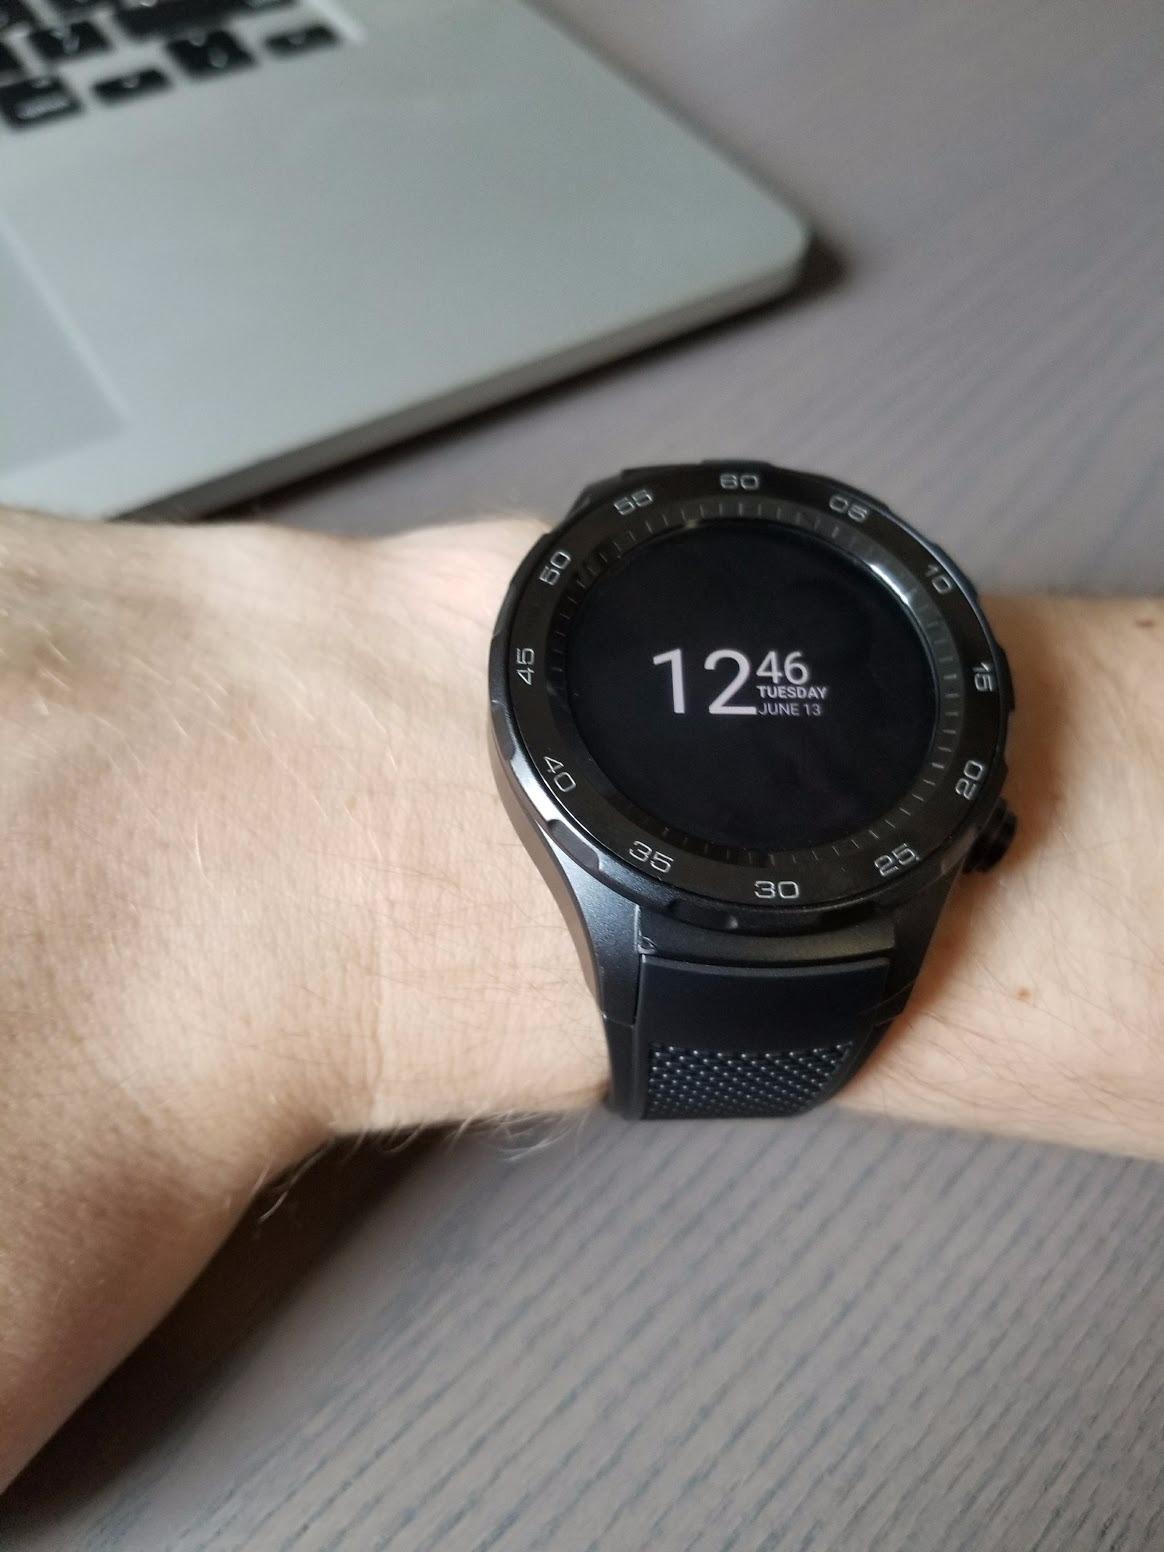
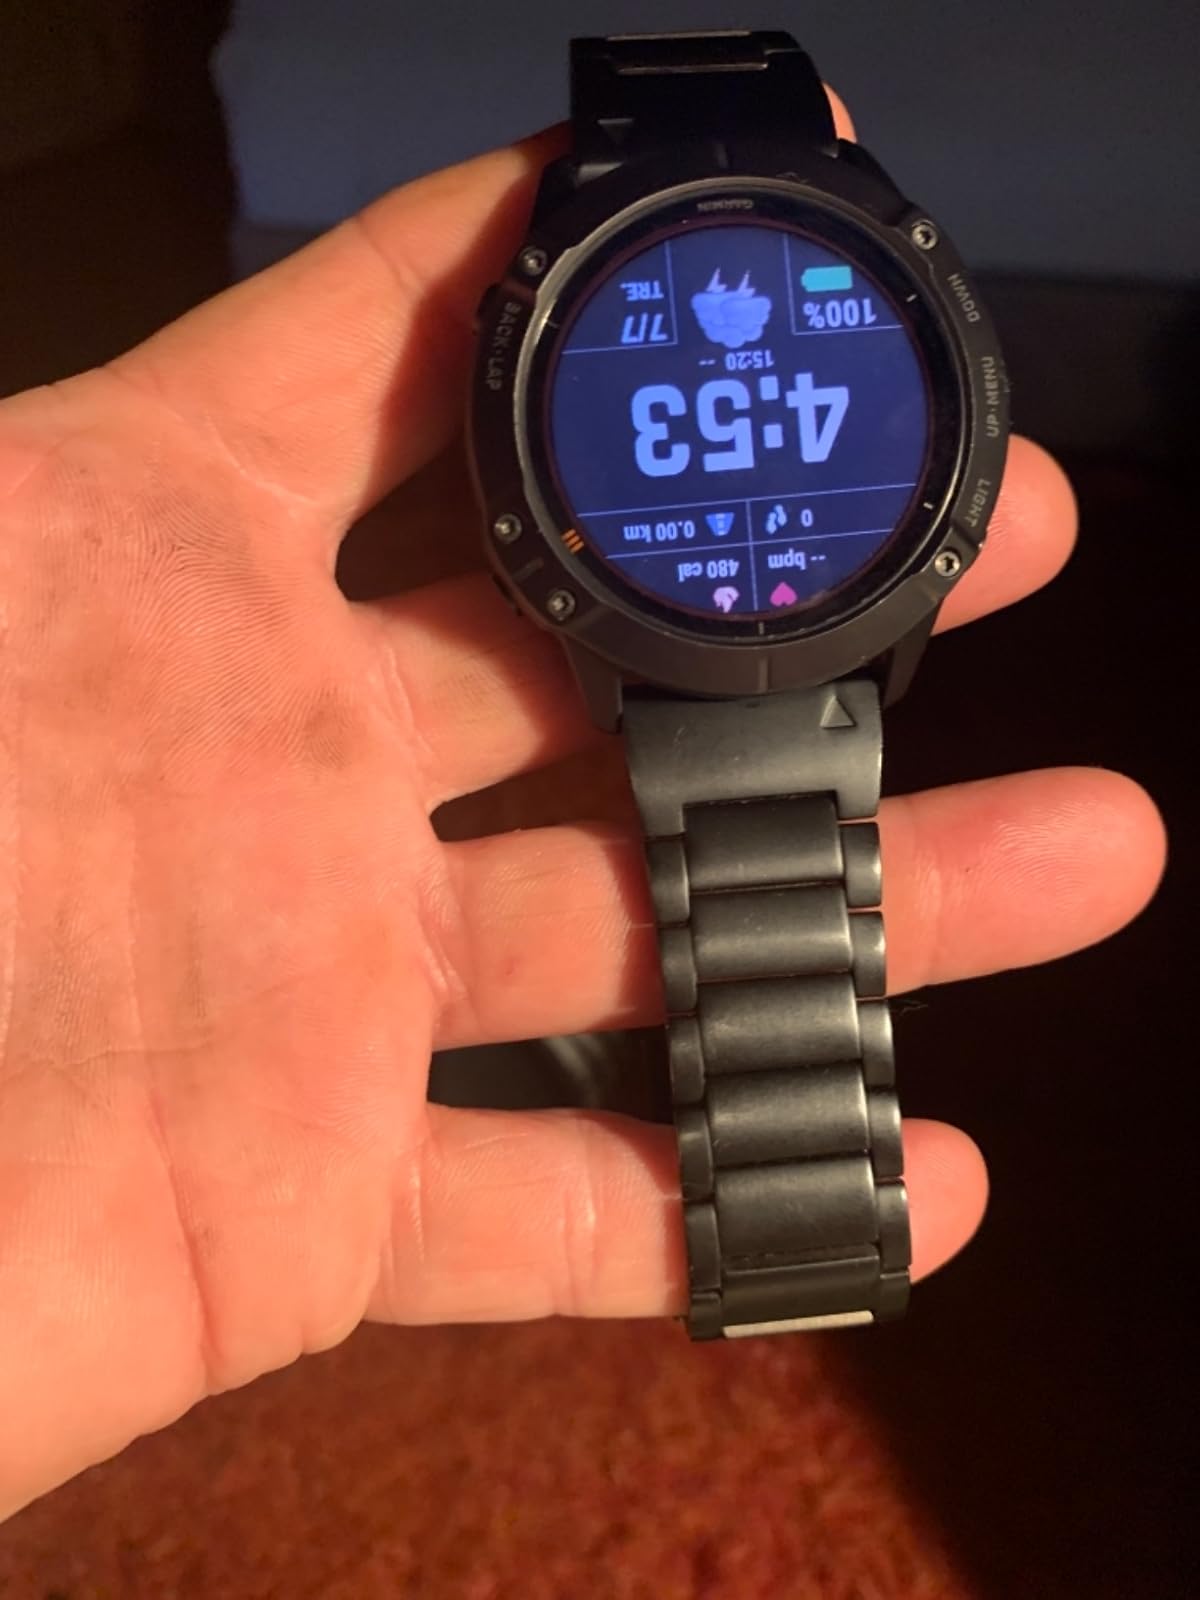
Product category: smartwatch
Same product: no